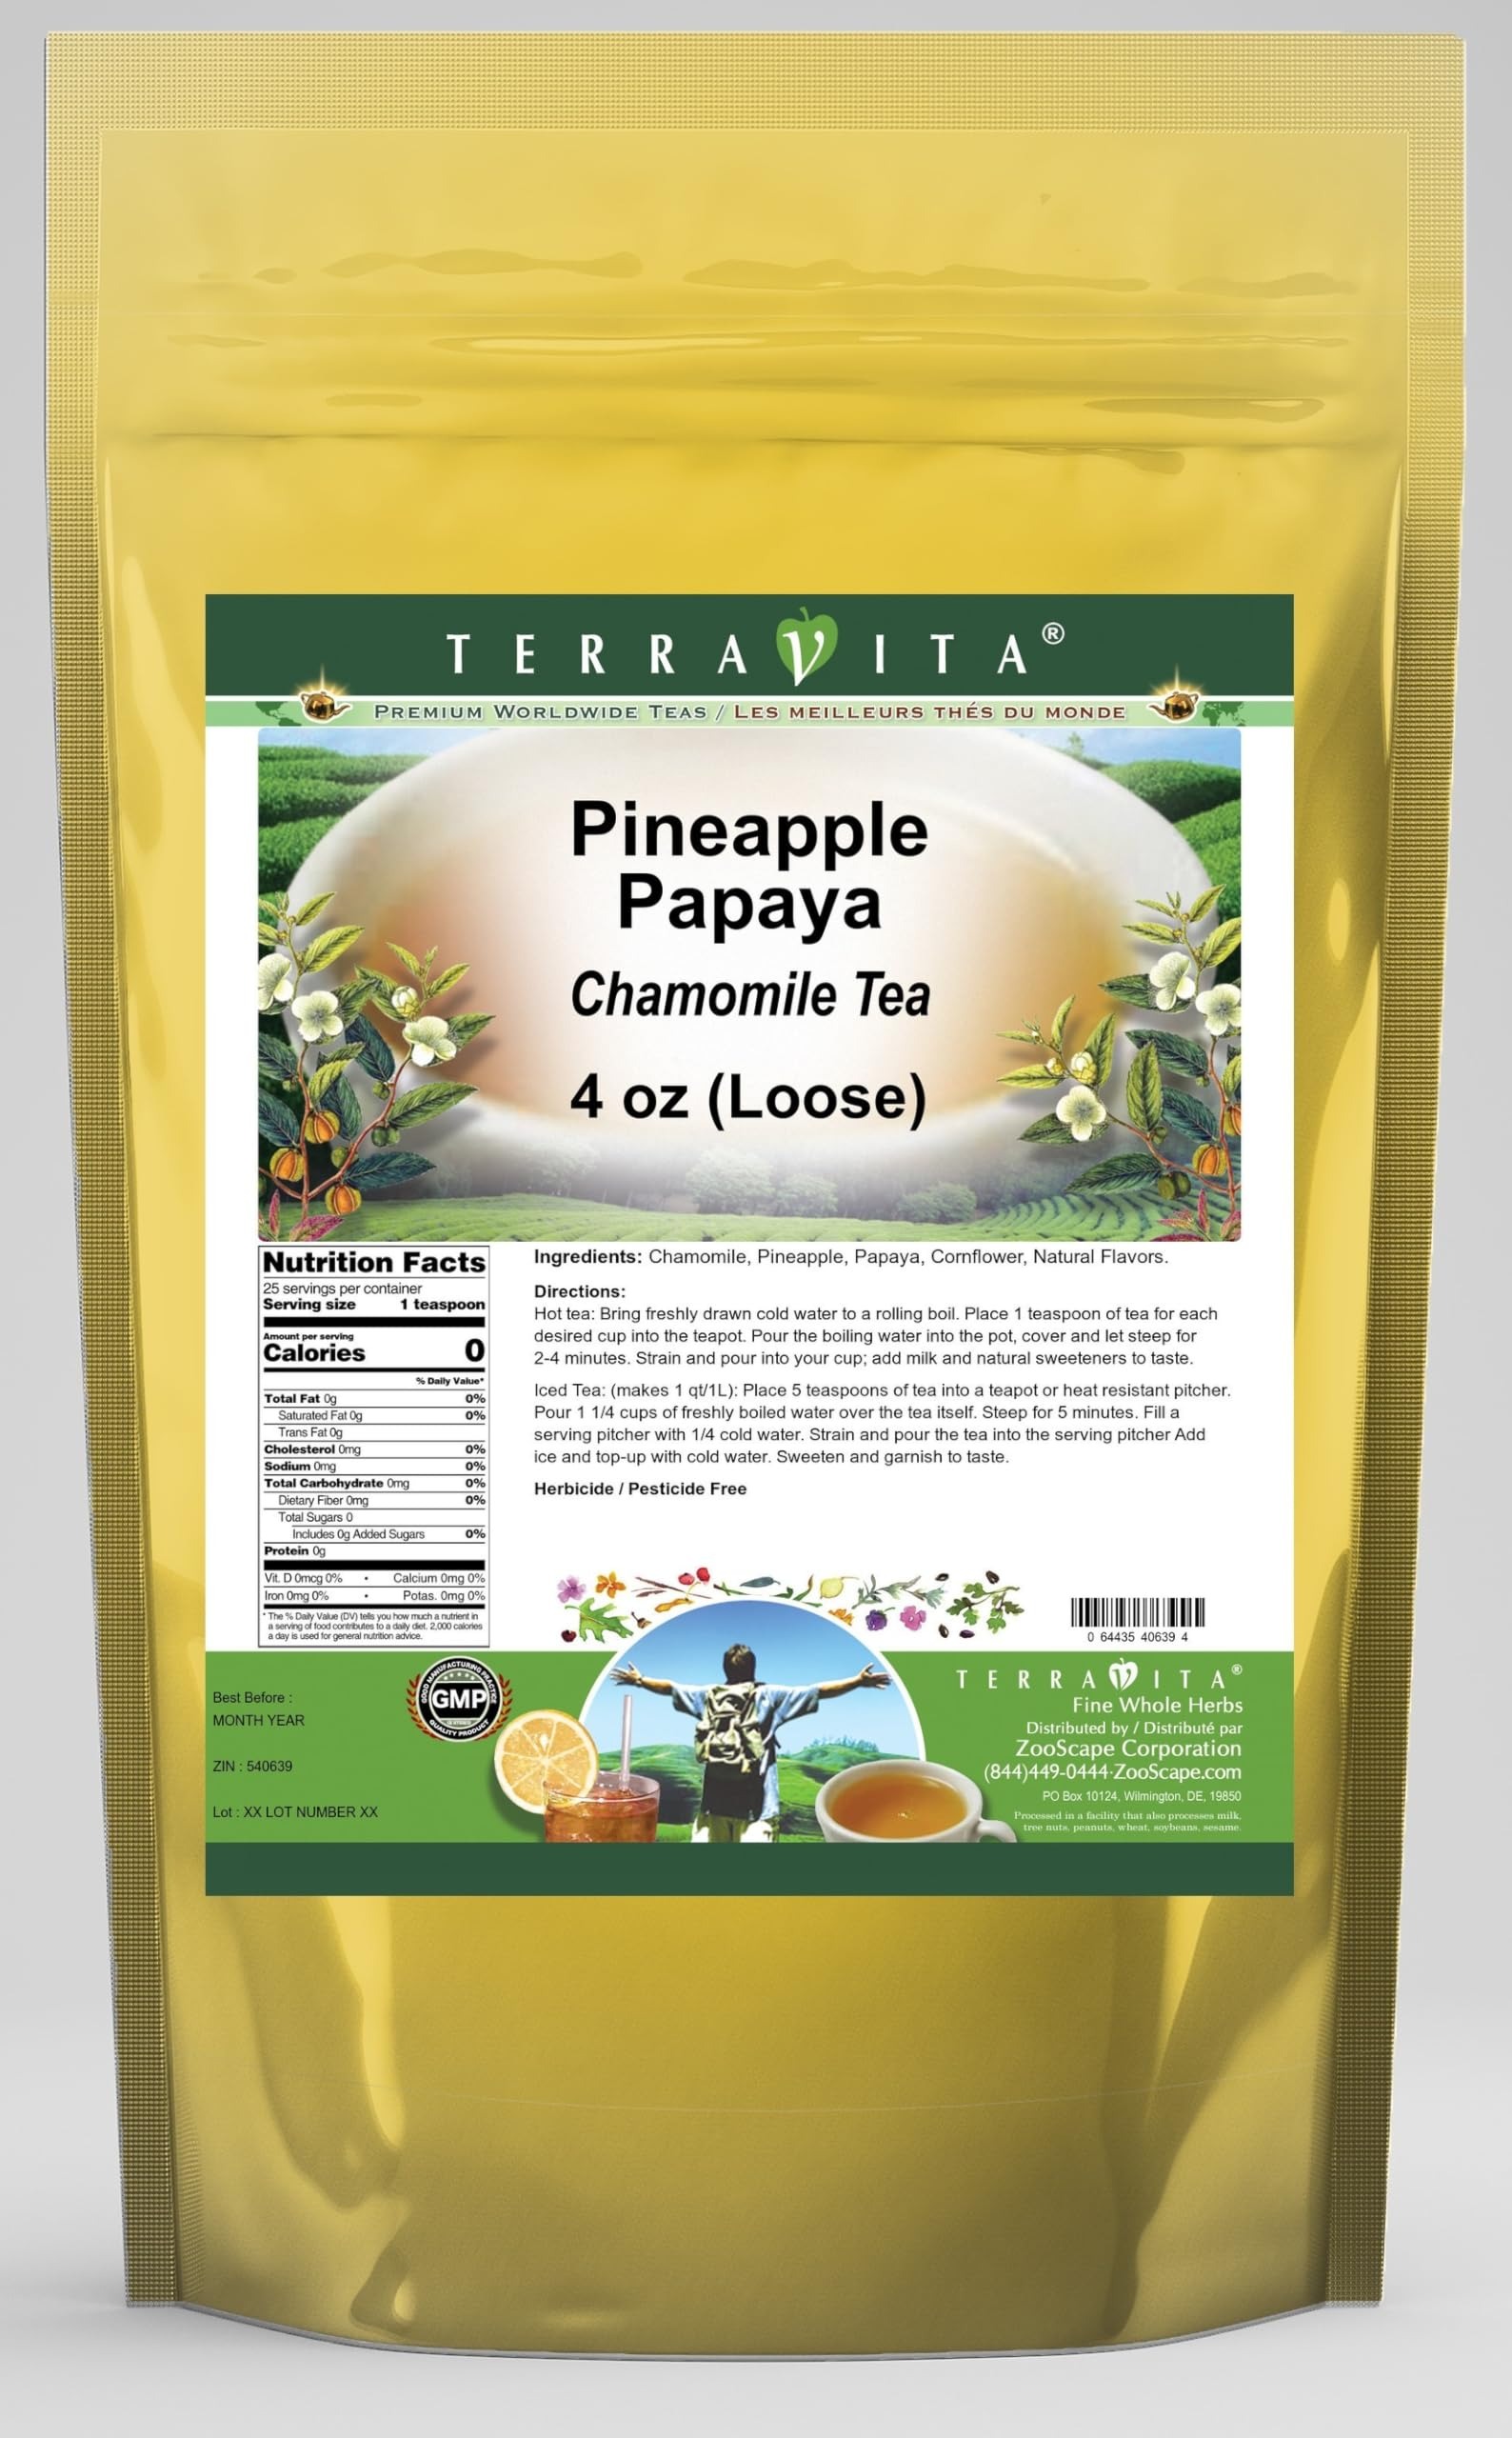
Item Name: Pineapple Papaya Chamomile Tea (Loose) (4 oz, ZIN: 540639) - 3 Pack
Bullet Point 1: Our Pineapple Papaya Chamomile Tea is a delicious flavored Chamomile tea with Pineapple, Papaya and Cornflower that you will enjoy relaxing with anytime! The natural Pineapple Papaya taste is delicious! - Ingredients: Chamomile tea, Pineapple, Papaya, Cornflower and Natural Pineapple Papaya Flavor.
Bullet Point 2: No fillers.
Bullet Point 3: Manufacturer: TerraVita
Bullet Point 4: Size: 4 oz
Bullet Point 5: Loose Leaf Chamomile Tea - Packed in a convenient upright pouch!
Product Description: Our Pineapple Papaya Chamomile Tea is a delicious flavored Chamomile tea with Pineapple, Papaya and Cornflower that you will enjoy relaxing with anytime! The natural Pineapple Papaya taste is delicious! - Ingredients: Chamomile tea, Pineapple, Papaya, Cornflower and Natural Pineapple Papaya Flavor. - Hot tea brewing method: Bring freshly drawn cold water to a rolling boil. Place 1 teaspoon of tea for each desired cup into the teapot. Pour the boiling water into the pot, cover and let steep for 2-4 minutes. Strain and pour into your cup; add milk and natural sweeteners to taste. - Iced tea brewing method: (to make 1 liter/quart): Place 5 teaspoons of tea into a teapot or heat resistant pitcher. Pour 1 1/4 cups of freshly boiled water over the tea itself. Steep for 5 minutes. Fill a serving pitcher with 1/4 cold water. Strain and pour the tea into the serving pitcher Add ice and top-up with cold water. Sweeten and garnish to taste. - TerraVita is an exclusive line of premium-quality, natural source products that use only the finest, purest and most potent ingredients found around the world. TerraVita is hallmarked by the highest possible standards of purity, potency, stability and freshness. All of our products are prepared with the highest elements of quality control, from raw materials through the entire manufacturing process, up to and including the moment that the bottles or bags are sealed for freshness and shipped out to you. Our highest possible standards are certified by independent laboratories and backed by our personal guarantee. - TerraVita exists to meet and ensure your family's health and wellness without the harmful effects of chemicals and health products. We strive to make all of our products affordable and reliable and are constantly searching the market
Value: 12.0
Unit: Ounce

Price: 50.58